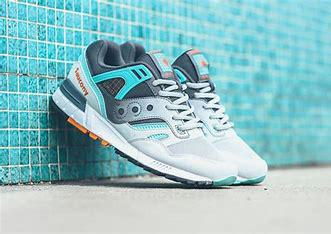
Brand: Saucony
Model: Grid SD